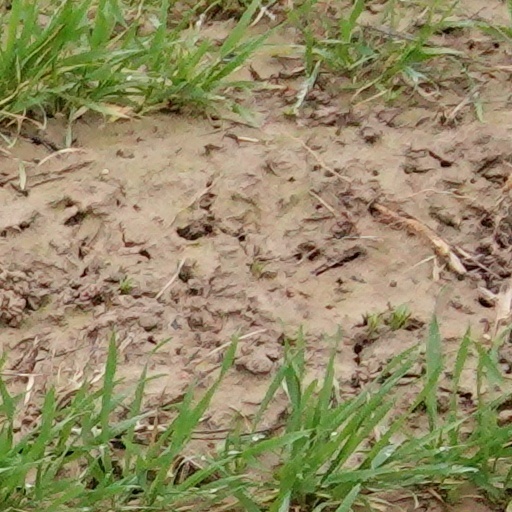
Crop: wheat